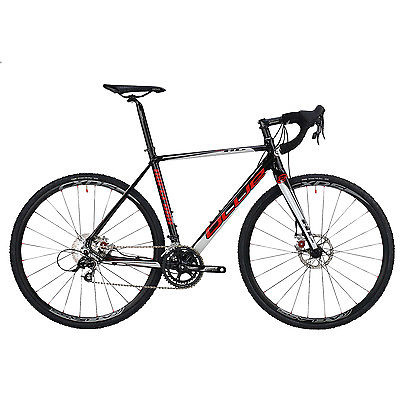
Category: bicycle